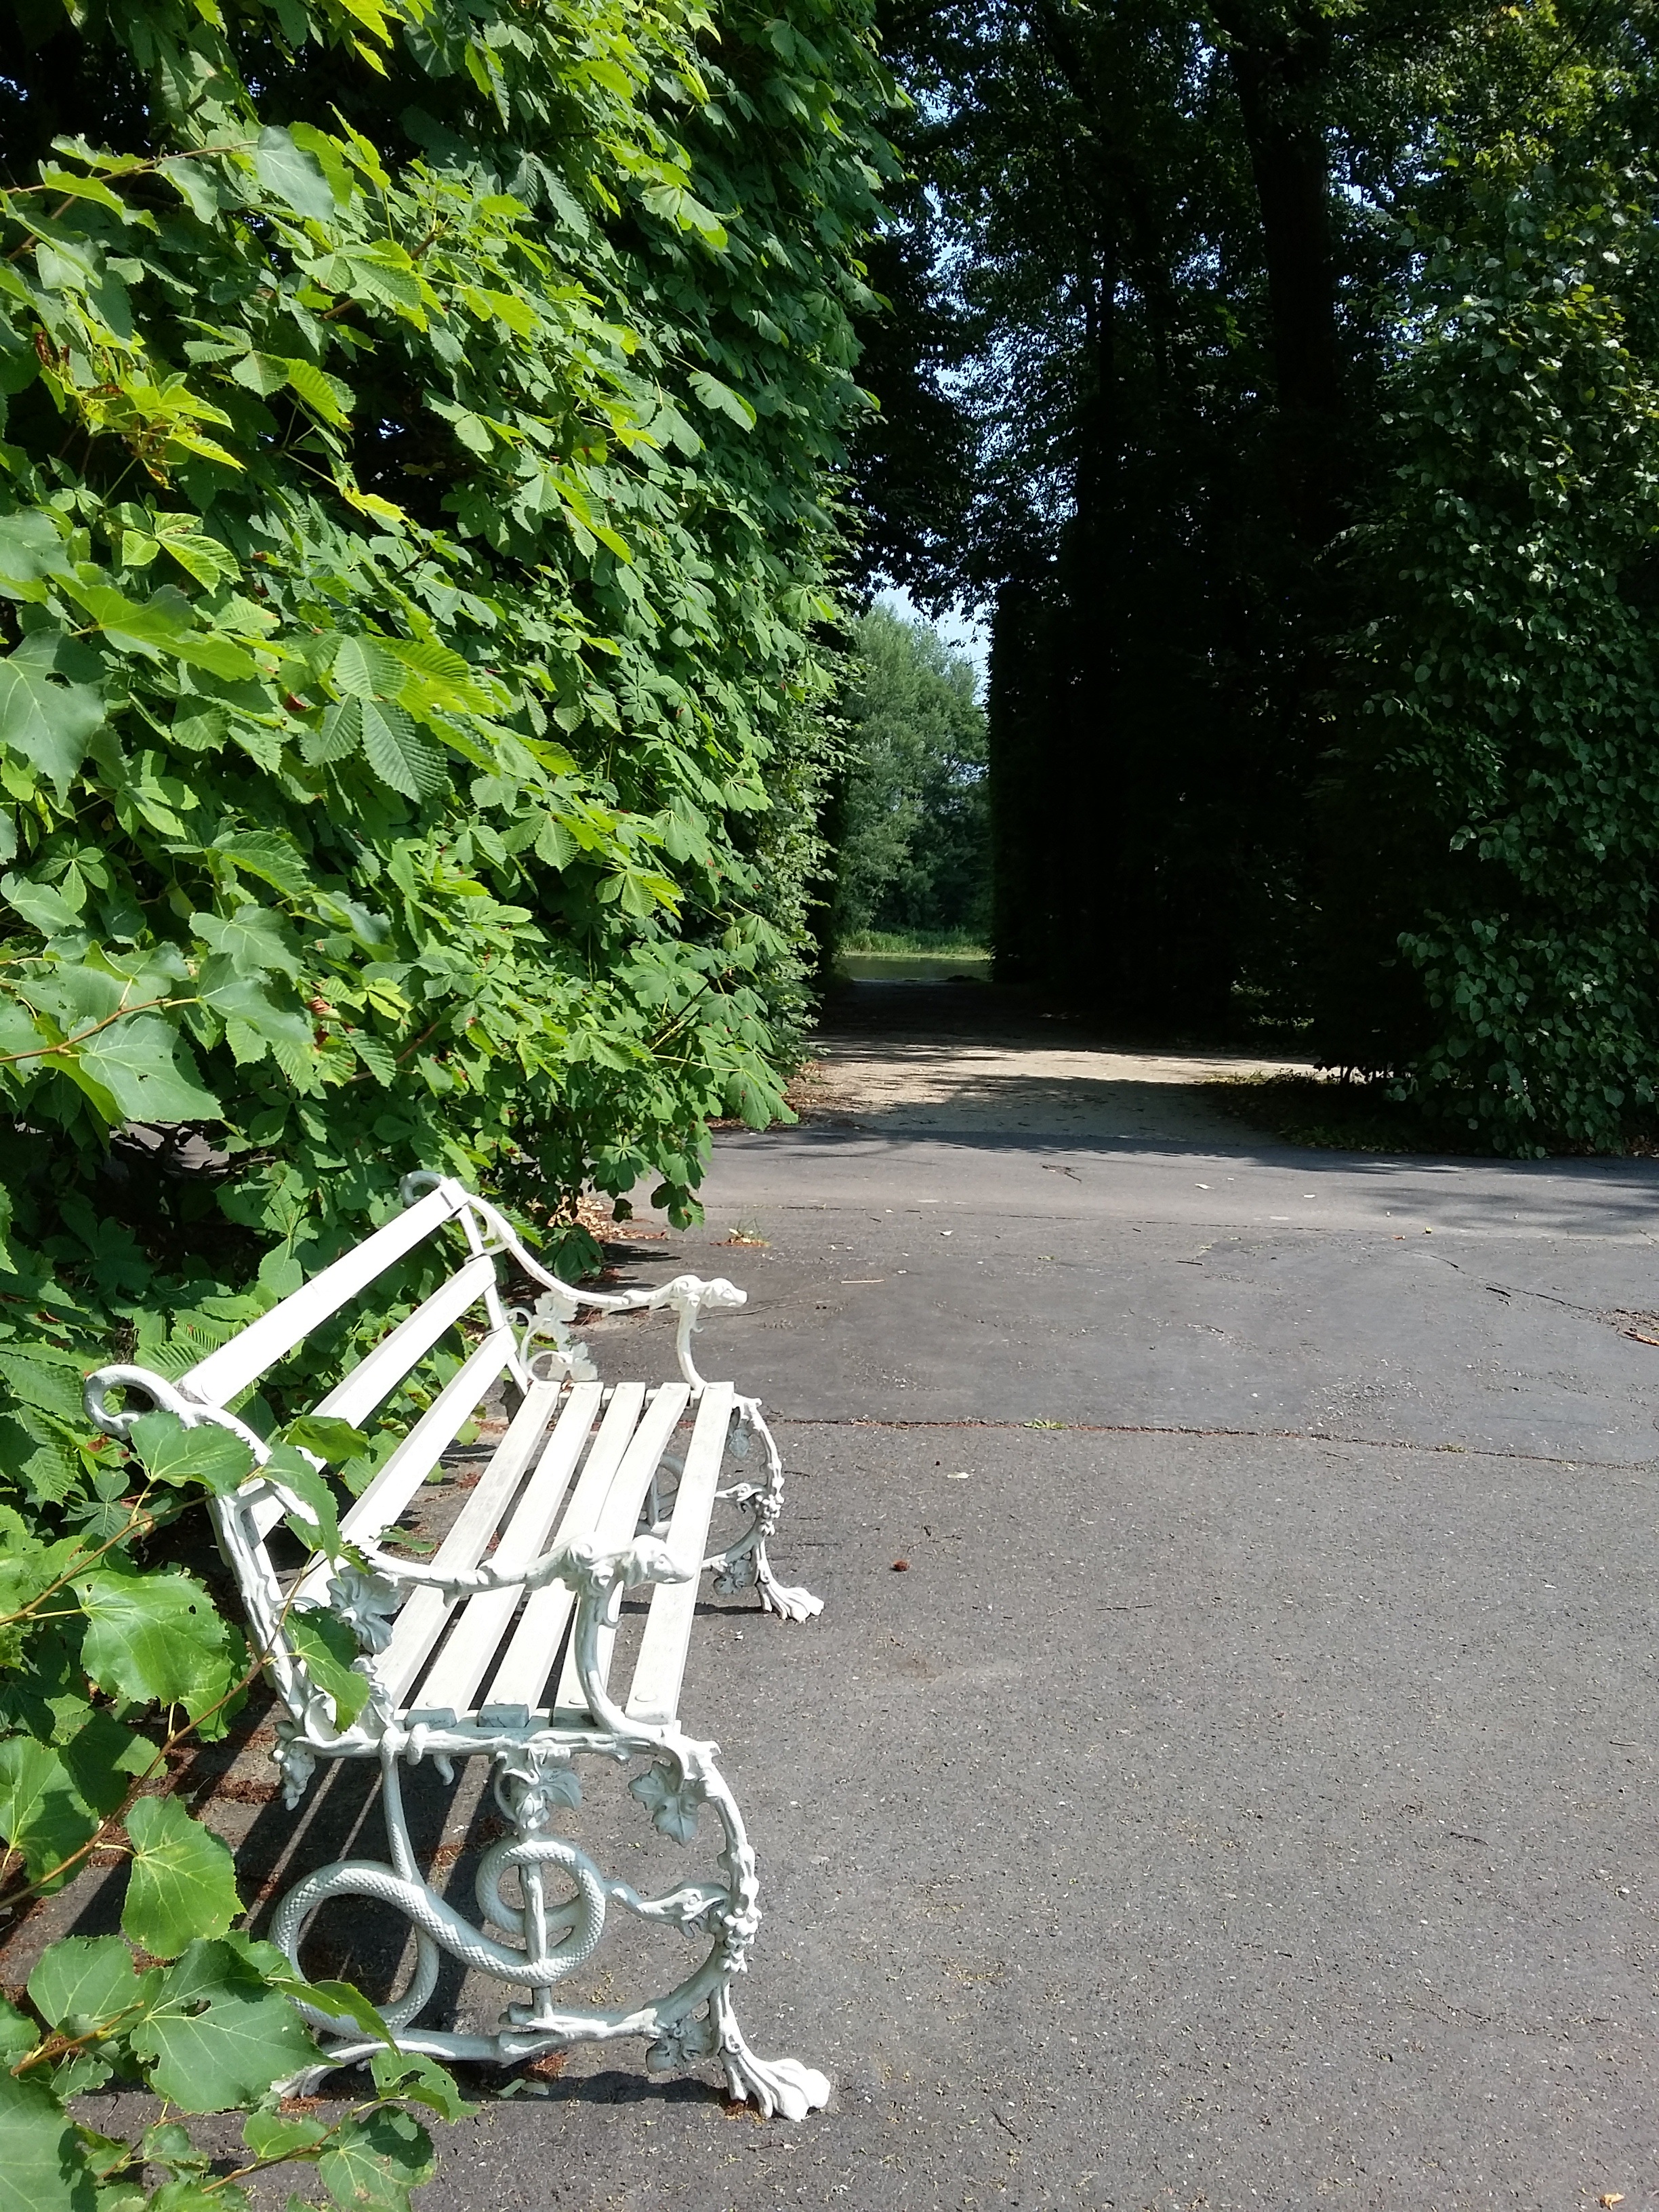
tree, nature, grass, plant, road, bench, lawn, leaf, sidewalk, walkway, green, autumn, park, backyard, garden, bank, loneliness, yard, only, road surface, woody plant